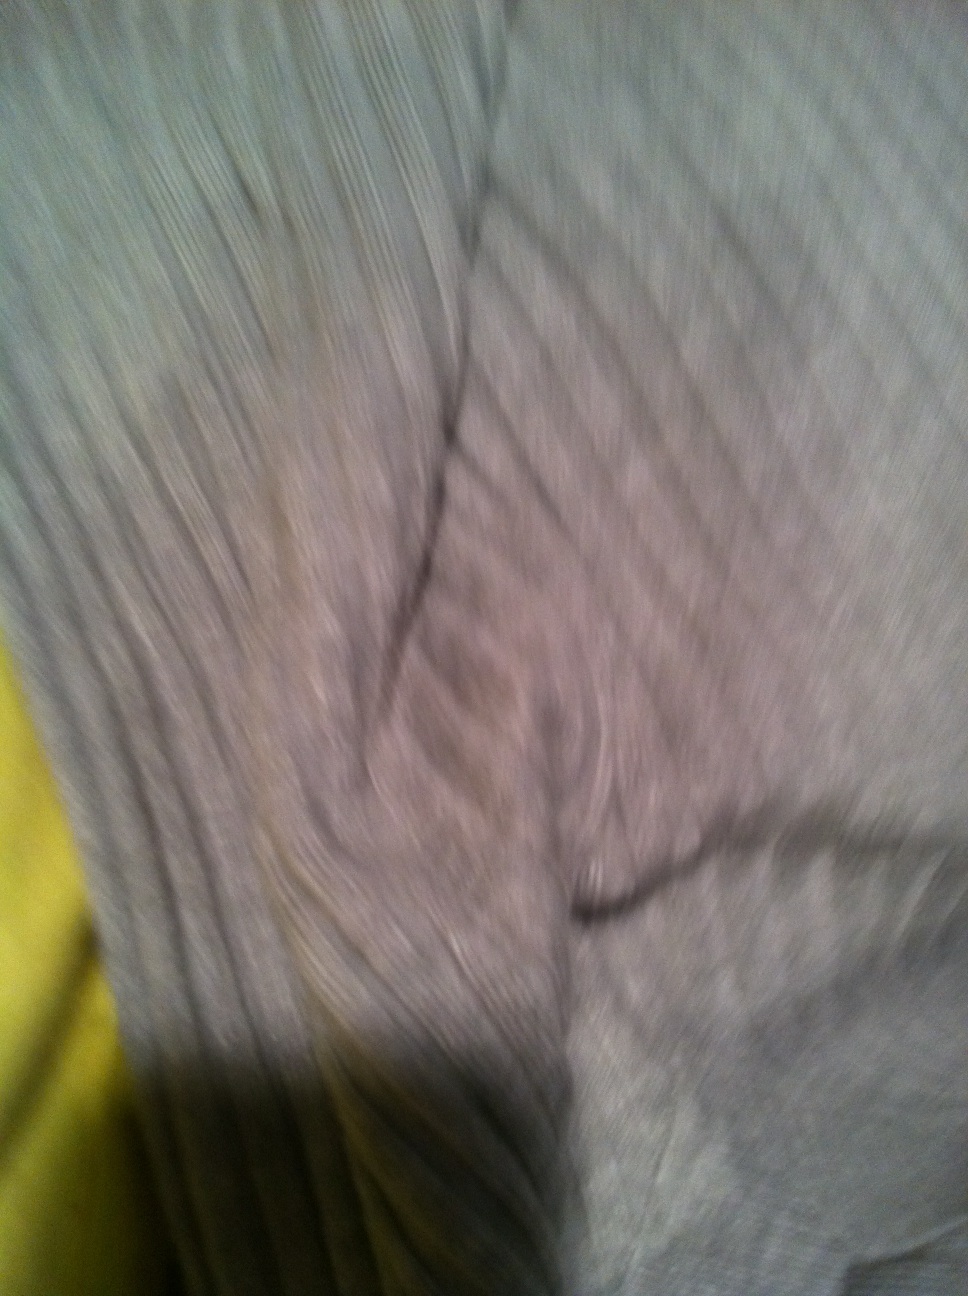Question: What color is this?
Answer: grey